Zangezur National Park

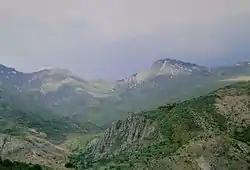

Zangezur National Park is a national park in Azerbaijan. It was established as the Ordubad National Park on an area of in Ordubad District of the Nakhchivan Autonomous Republic on June 16, 2003. On 25 November 2009 it was enlarged to and renamed Zangezur National Park. This park is located in a mountainous area. It is cold in the winter and hot in the summer. The temperature changes between -30 °C and -10 °C in January and 10 °C 25 °C in July. The annual precipitation is 300–800 mm. The running water comes from the Gilanchay, Vanadchay, Duylunchay, Aylishchay, Ganzachay, Kotamchay, Kilitchay, and Ordubadchay rivers. Rain and melting snow constitute the main parts of these rivers.